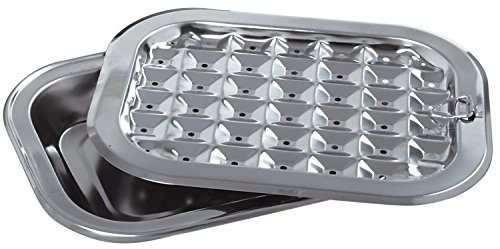
Norpro Broil/Roast Pan Set, 12 inches, One Color
Brand: Norpro
This two-piece stainless steel broiler pan with perforated top allows grease to drain off, while you cook, for healthier results. Constructed of stainless steel for strength and durability. Best foods to broil are rib and loin cuts of meat, boneless chicken, fish, shellfish, vegetables, and breads. The thicker the food item, the lower your oven rack should be. Hand washing recommended. Item Number: 273 Dimensions: 12.1 x 9.1 x 1.9 inches Weight: 1.45 lb Norpro is consistently at the forefront of product innovation. Traveling worldwide to study trends enables us to create cutting edge products and introduce our customers to the latest technologies and industry innovations. Our products reflect the utmost in quality and are manufactured with superior materials and craftsmanship. Norpro is a solid company filled with energetic, passionate people who are eager to meet your needs and serve you well. Everything we do is about offering our customers quality products, quality service, and a quality experience.
Category: Home & Garden > Kitchen & Dining > Cookware & Bakeware > Bakeware > Broiling Pans